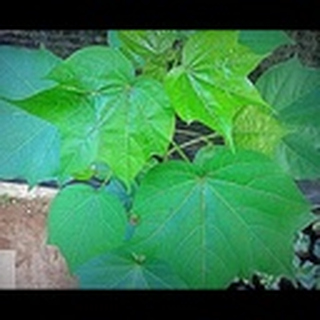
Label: healthy_cotton